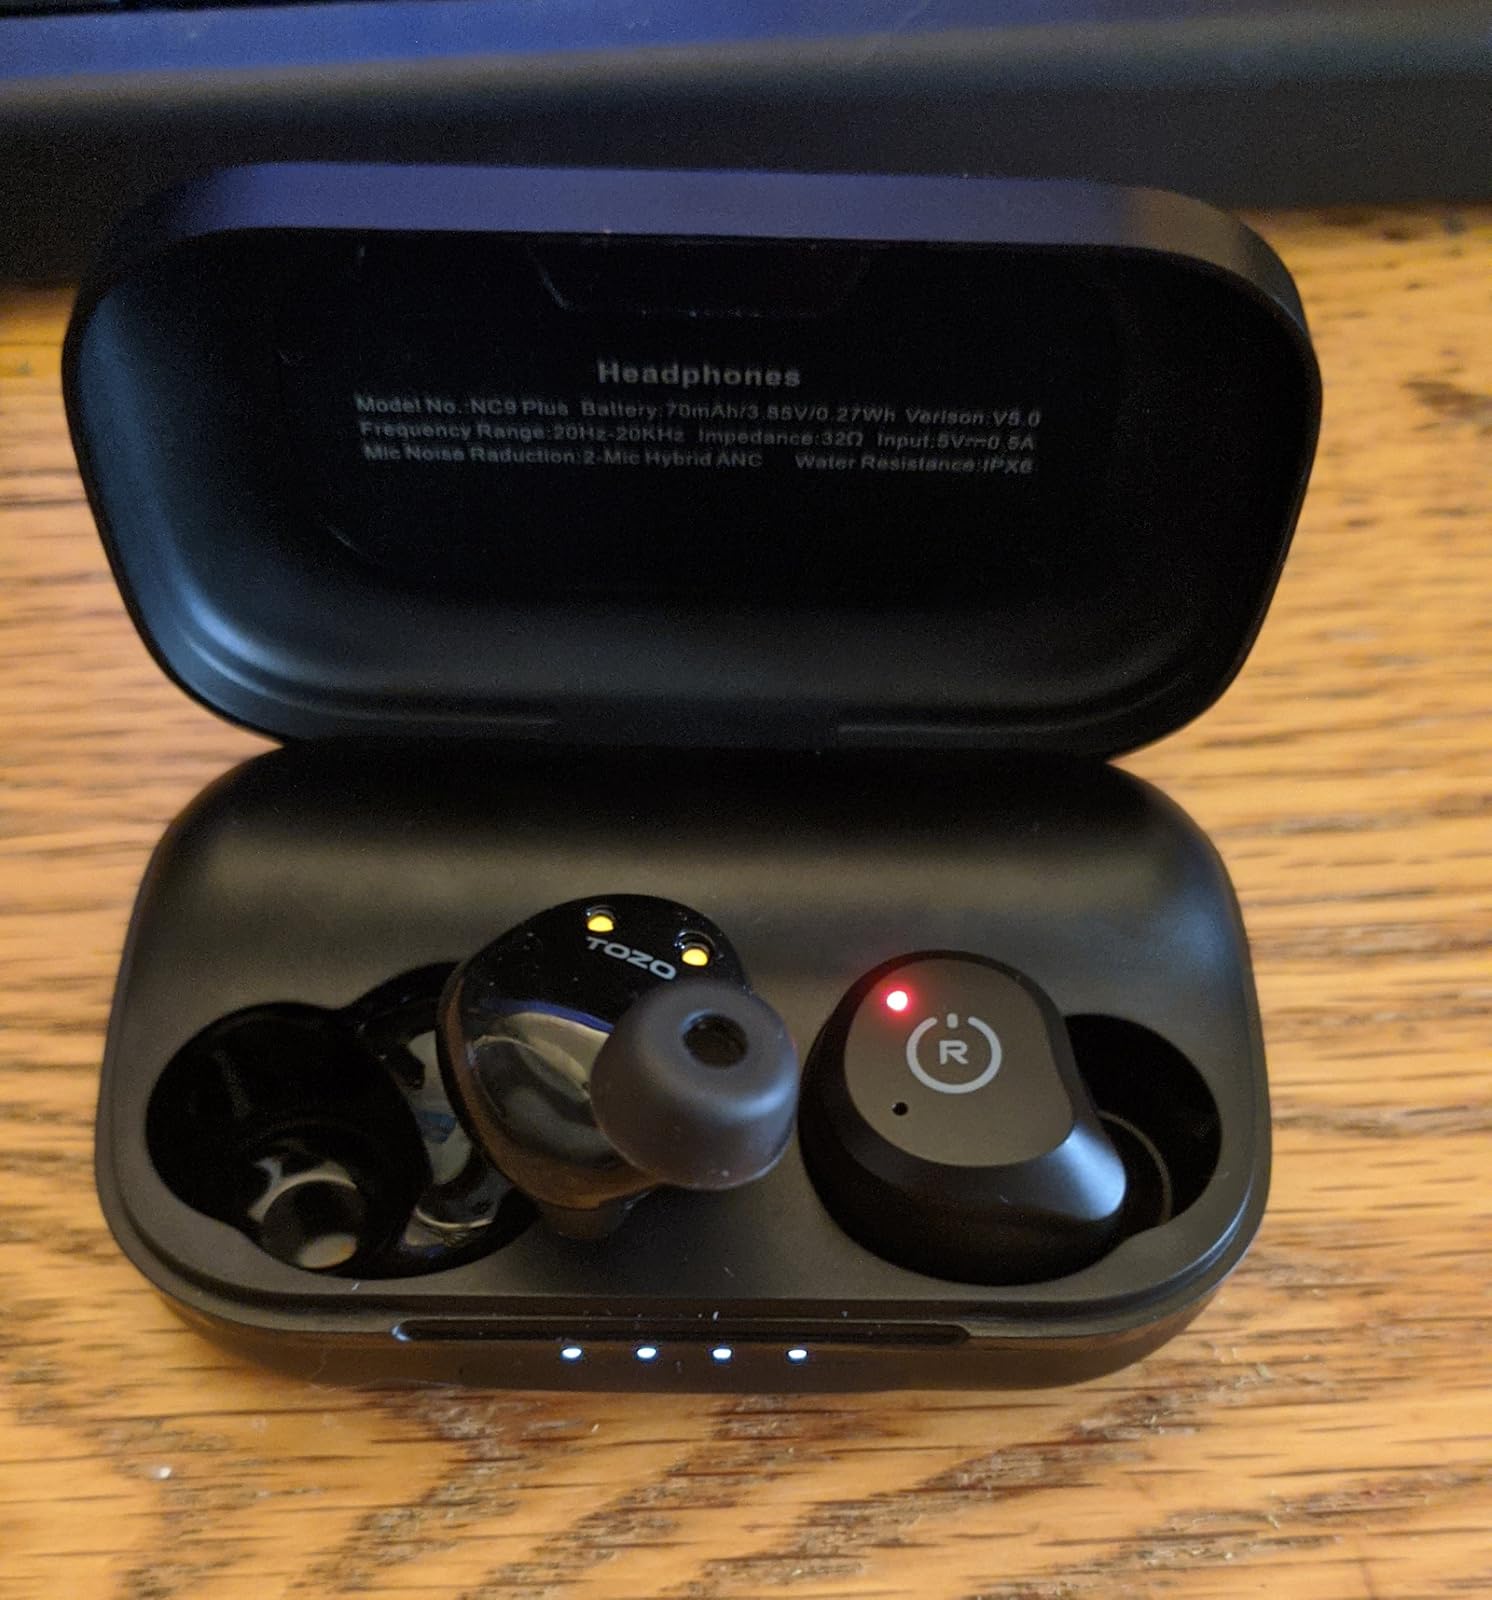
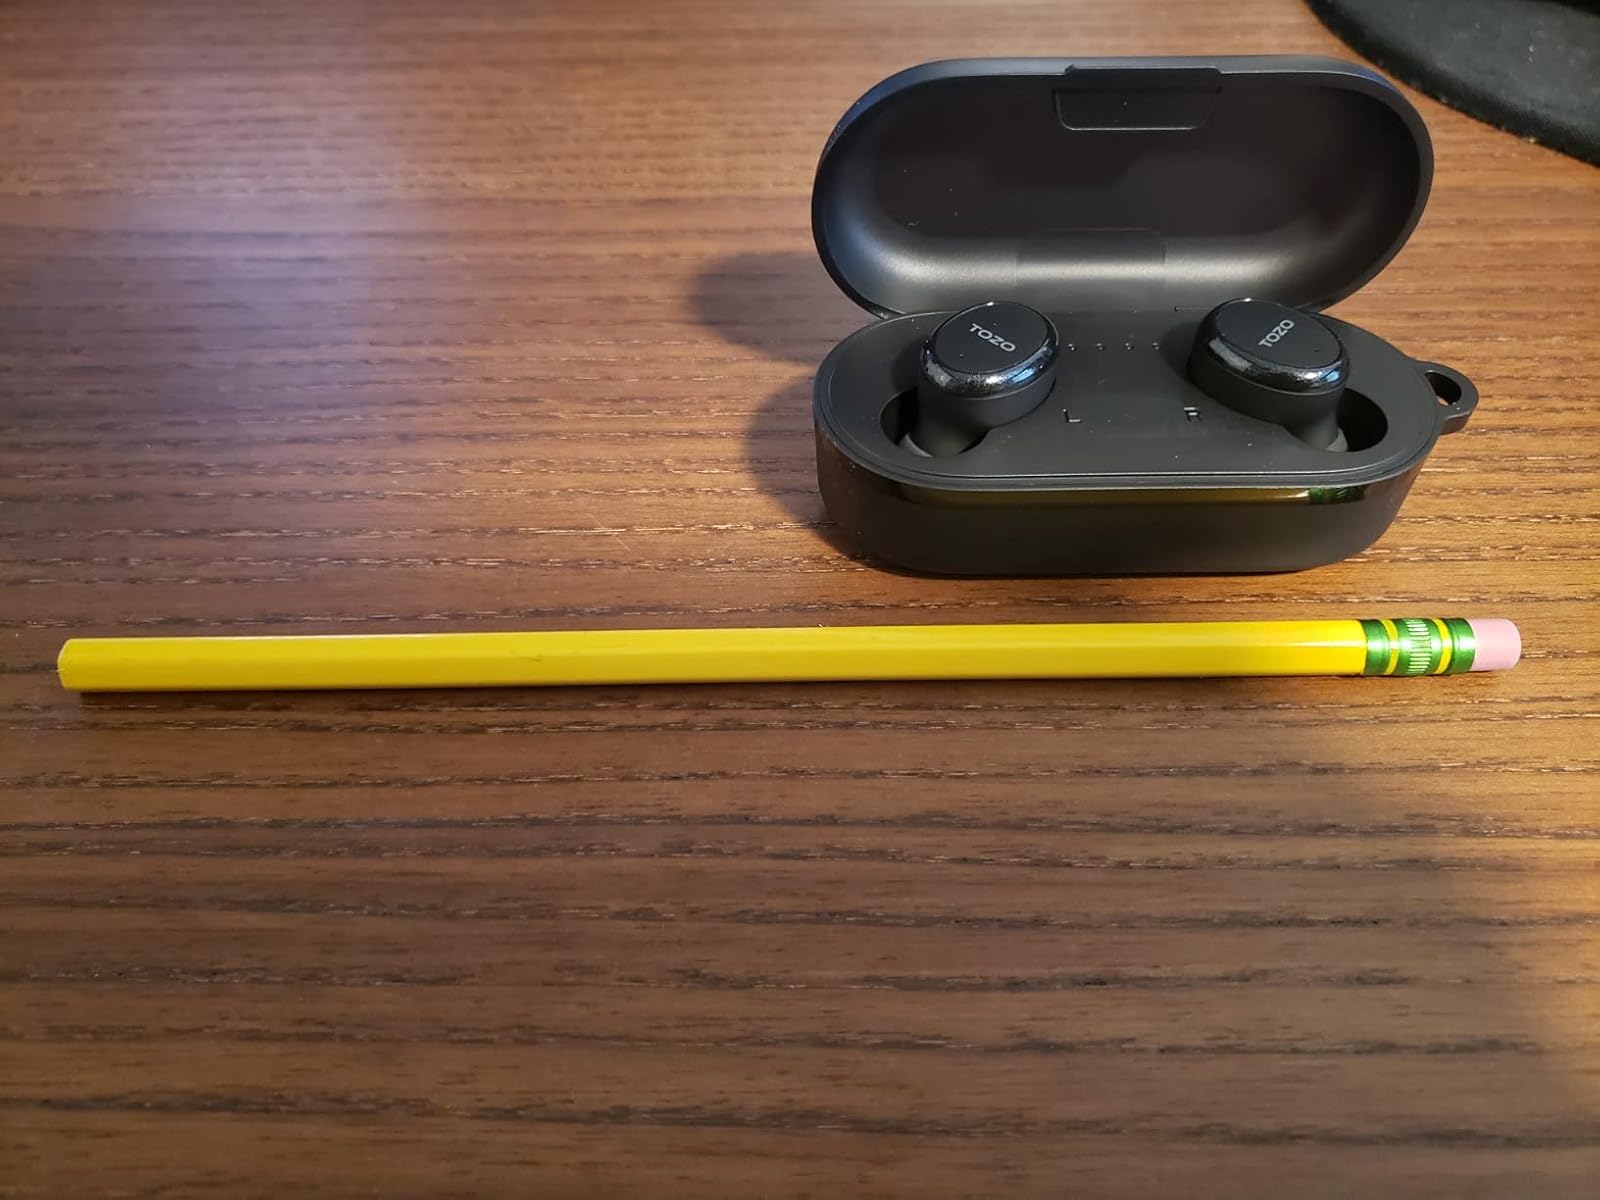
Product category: earbuds
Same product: no